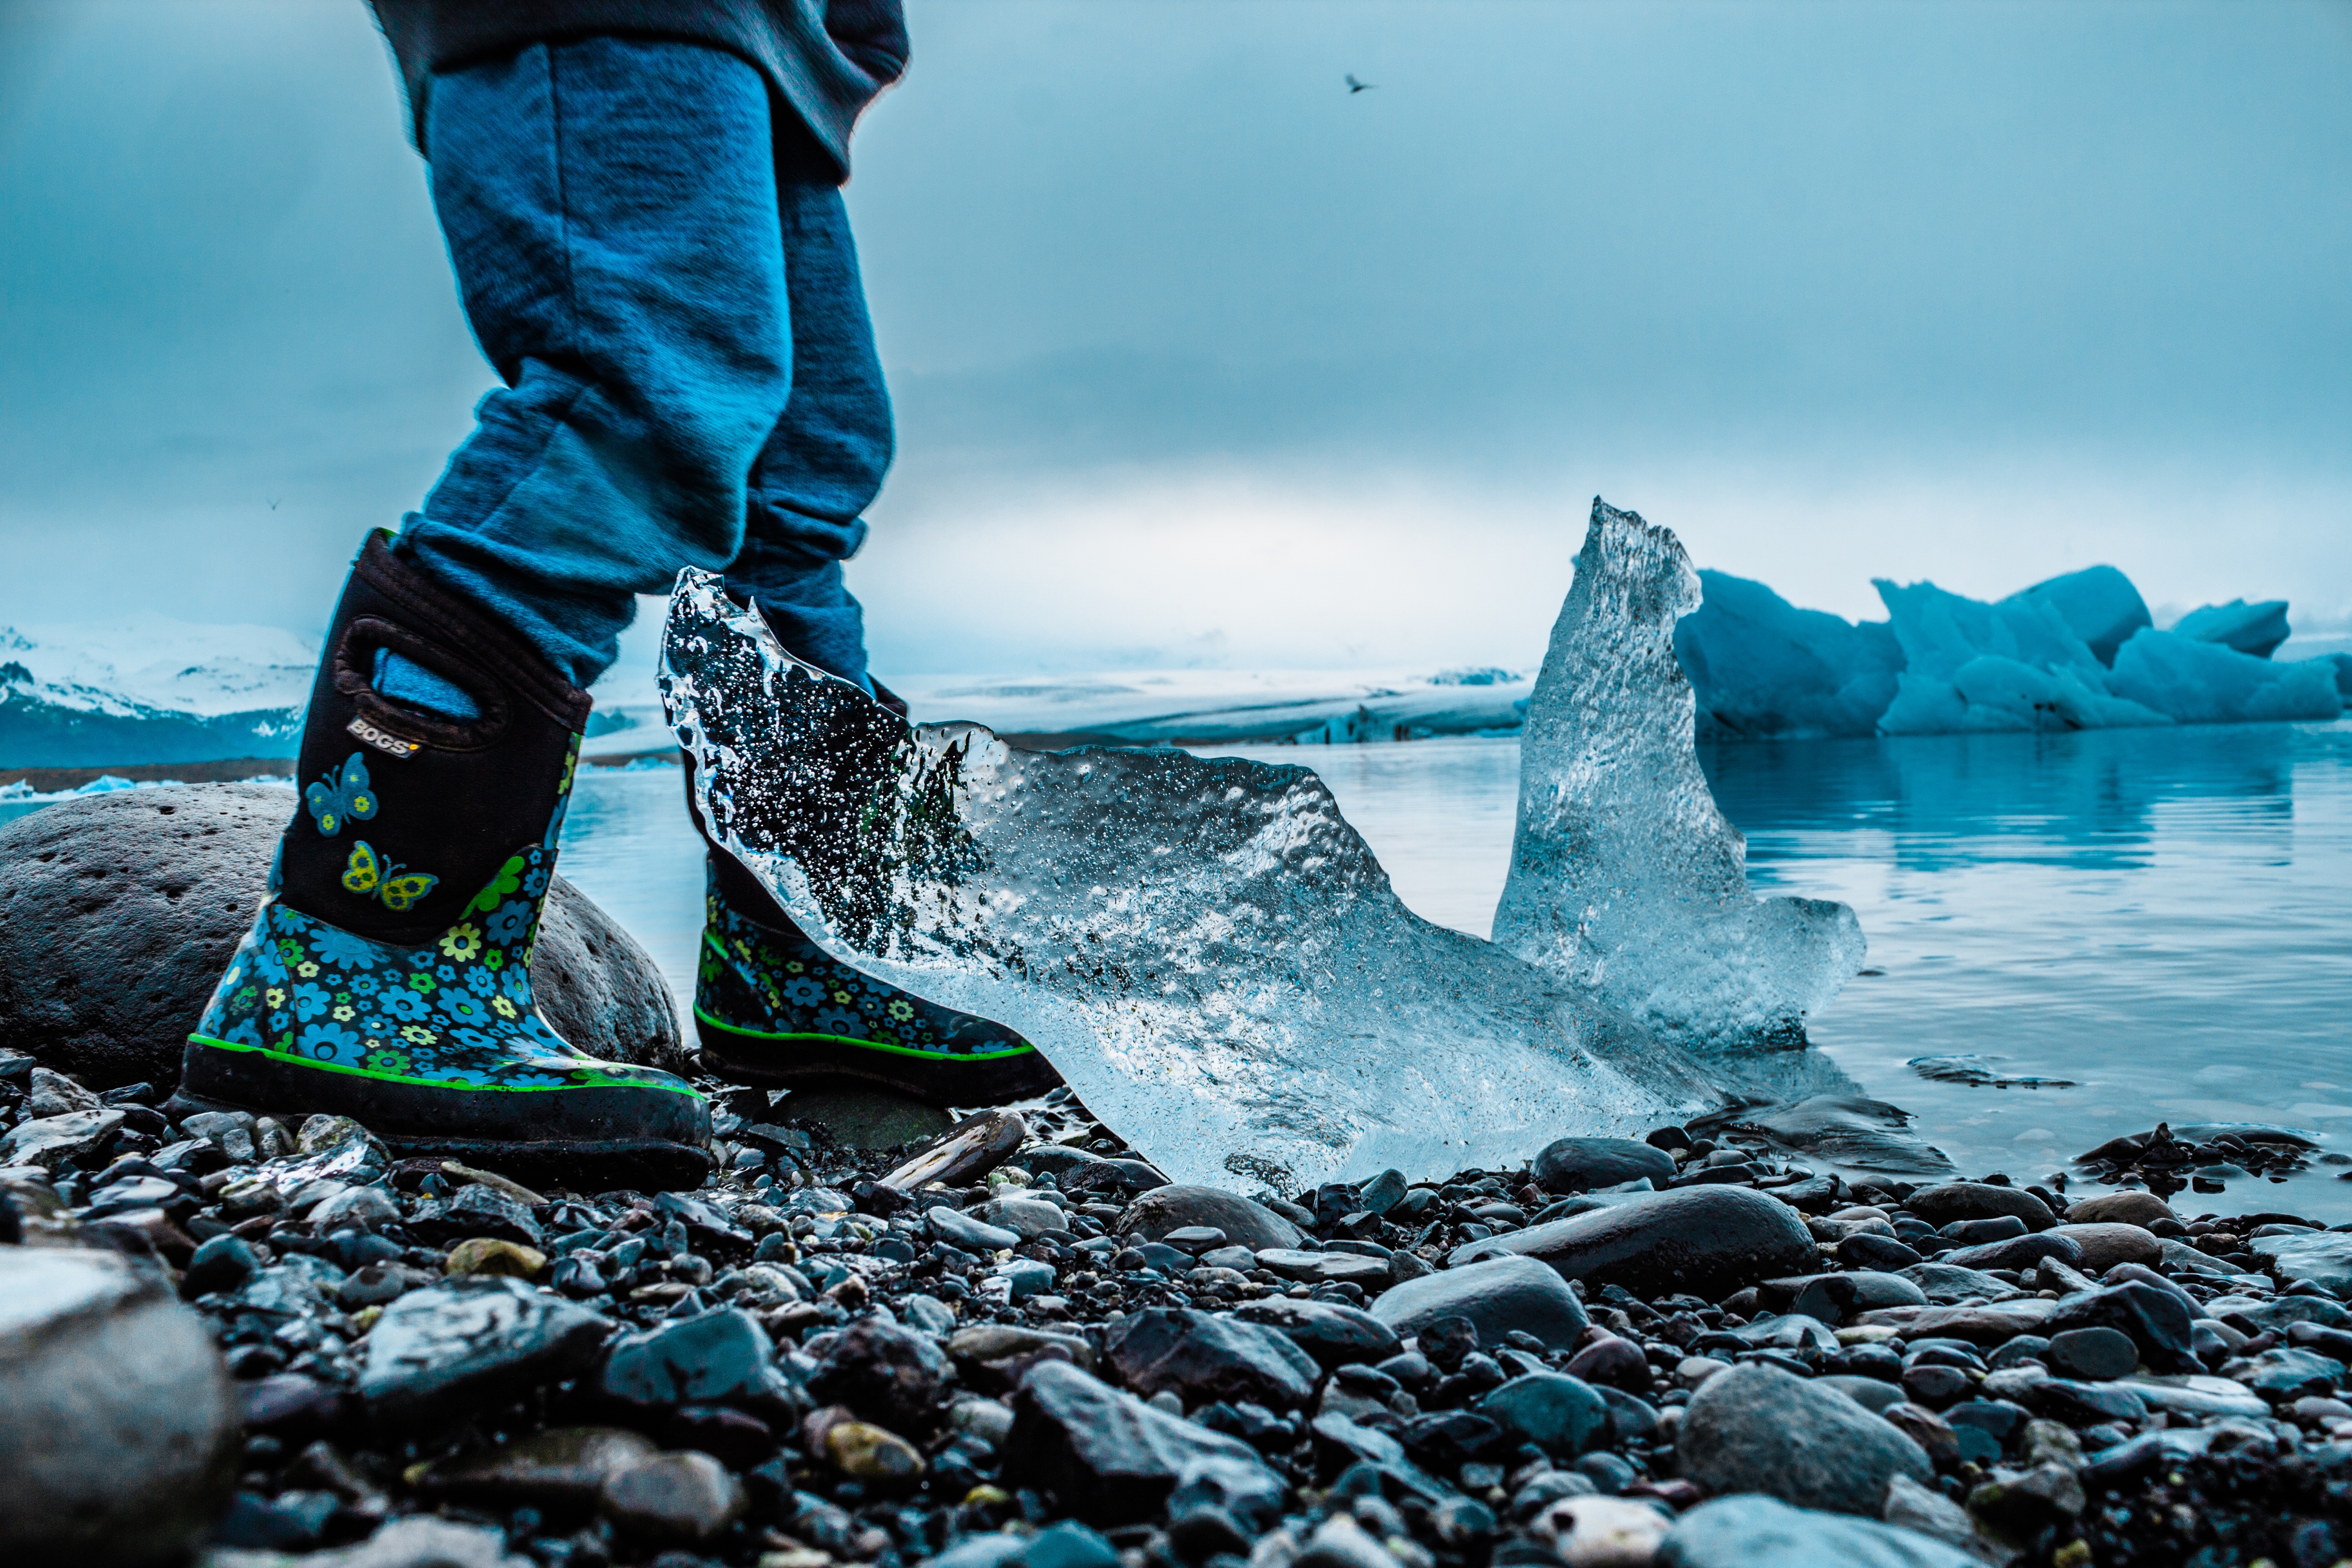
sea, winter, wave, ice, blue, extreme sport, season